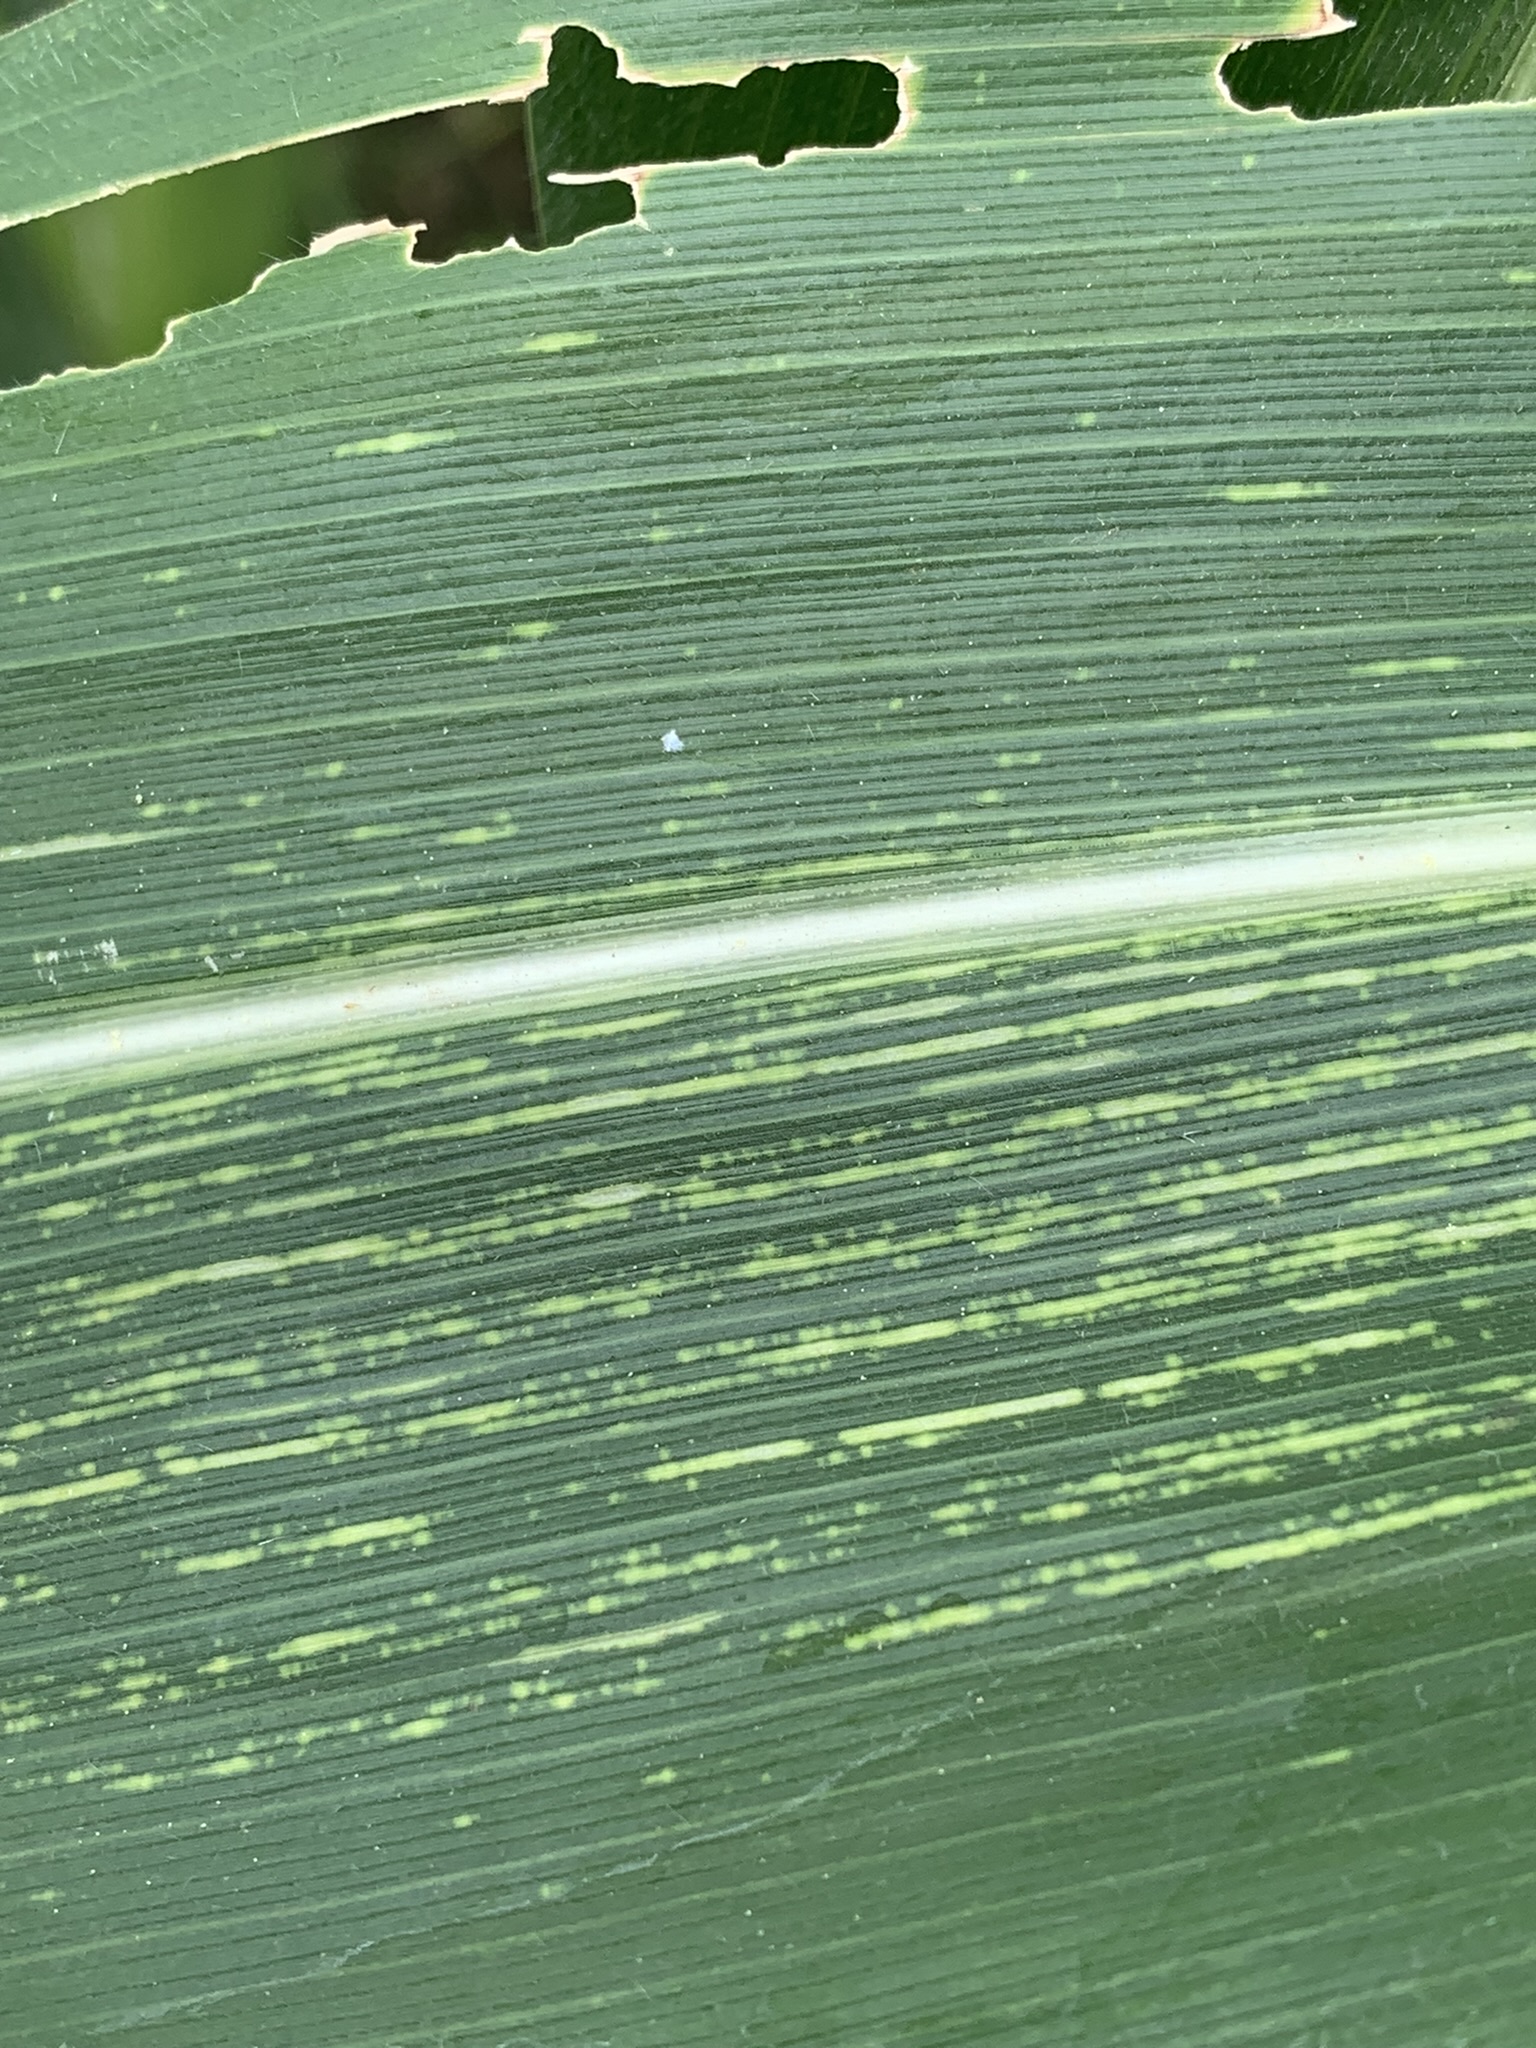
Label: MSV